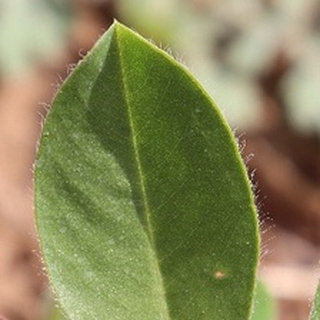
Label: healthy_groundnut